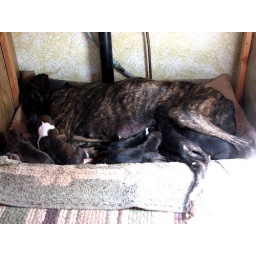
Idiiyat-es-Sahel dogs in their new home in NM. Idiiyat-es-Sahel dogs in their new home in NM. Idiiyat-es-Sahel dogs in their new home in NM